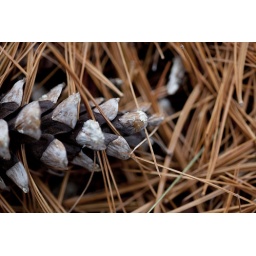
A pine tree on the campus of Eastern Illinois University in Charleston, Illinois on Tuesday, December 21, 2010. (Jay Grabiec)